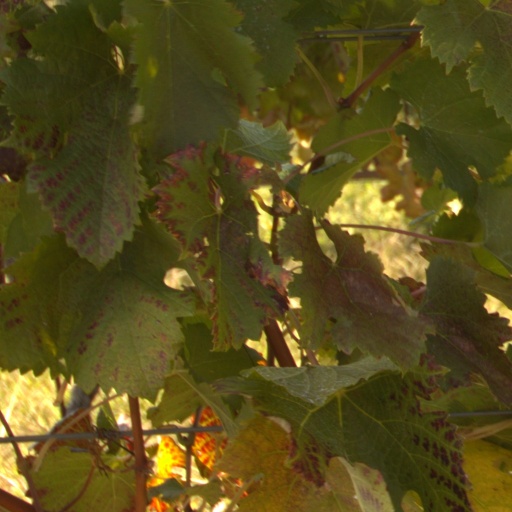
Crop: grape